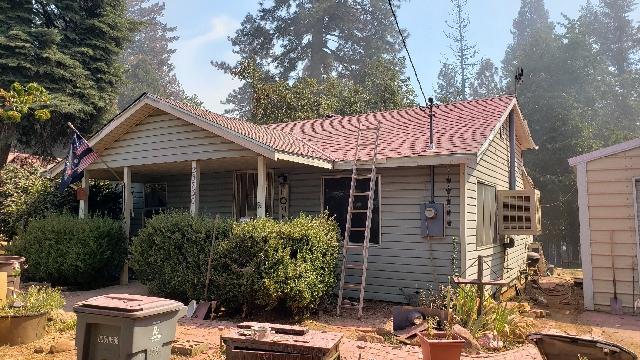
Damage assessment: no_damage